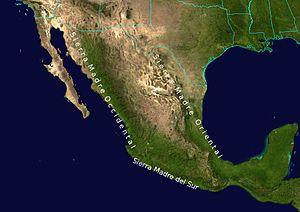
Le Mexique est un pays d'Amérique du Nord partageant ses frontières avec les États-Unis au nord, et le Belize et le Guatemala au sud.
La sierra Madre del Sur est une chaîne de montagnes localisée dans le Sud du Mexique. Elle s'étend sur une longueur de 1 000 kilomètres entre le sud de Michoacán et l'est d'Oaxaca. Elle est parallèle à la côte de l'océan Pacifique et à l'axe volcanique transversal, dont elle est séparée par la dépression de la Balsas. La cordillère Néovolcanique et la sierra Madre du Sud se rejoignent au nord d'Oaxaca, dans la sierra Mixteca. Son plus haut point, le Cerro Nube, dans l'État d'Oaxaca, est à une altitude de 3 720 mètres. Dans l'État du Guerrero, il faut signaler le Cerro Teotepec, point culminant de cet État à une altitude de 3 540 mètres. Bien qu'elles soient séparées de la chaîne par le canyon de la rivière Balsas, les montagnes situées au sud de Michoacán, sont aussi considérées comme faisant partie de cette sierra. La cordillère est remarquable par sa grande biodiversité et le grand nombre des espèces endémiques.
La sierra Madre occidentale est une chaîne de montagnes mexicaine.
La sierra Madre orientale est une chaîne de montagnes mexicaine.